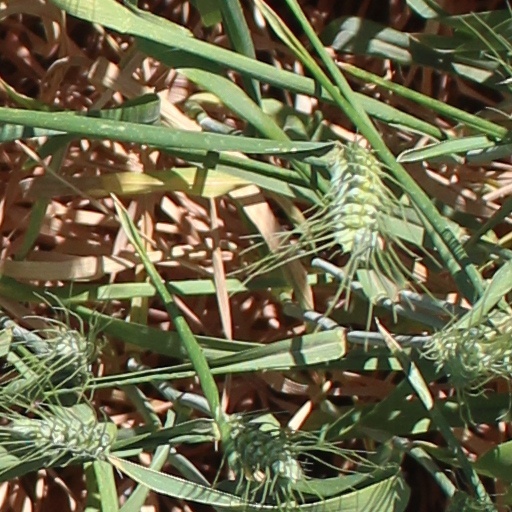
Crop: wheat